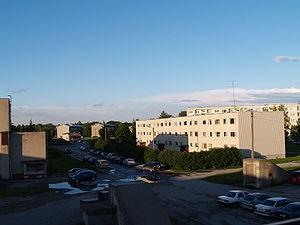
Kose est un petit bourg d'Estonie de la région d'Harju. C'est le centre administratif de la commune de Kose. Sa population était de 2 156 habitants au 1ᵉʳ mars 2006.